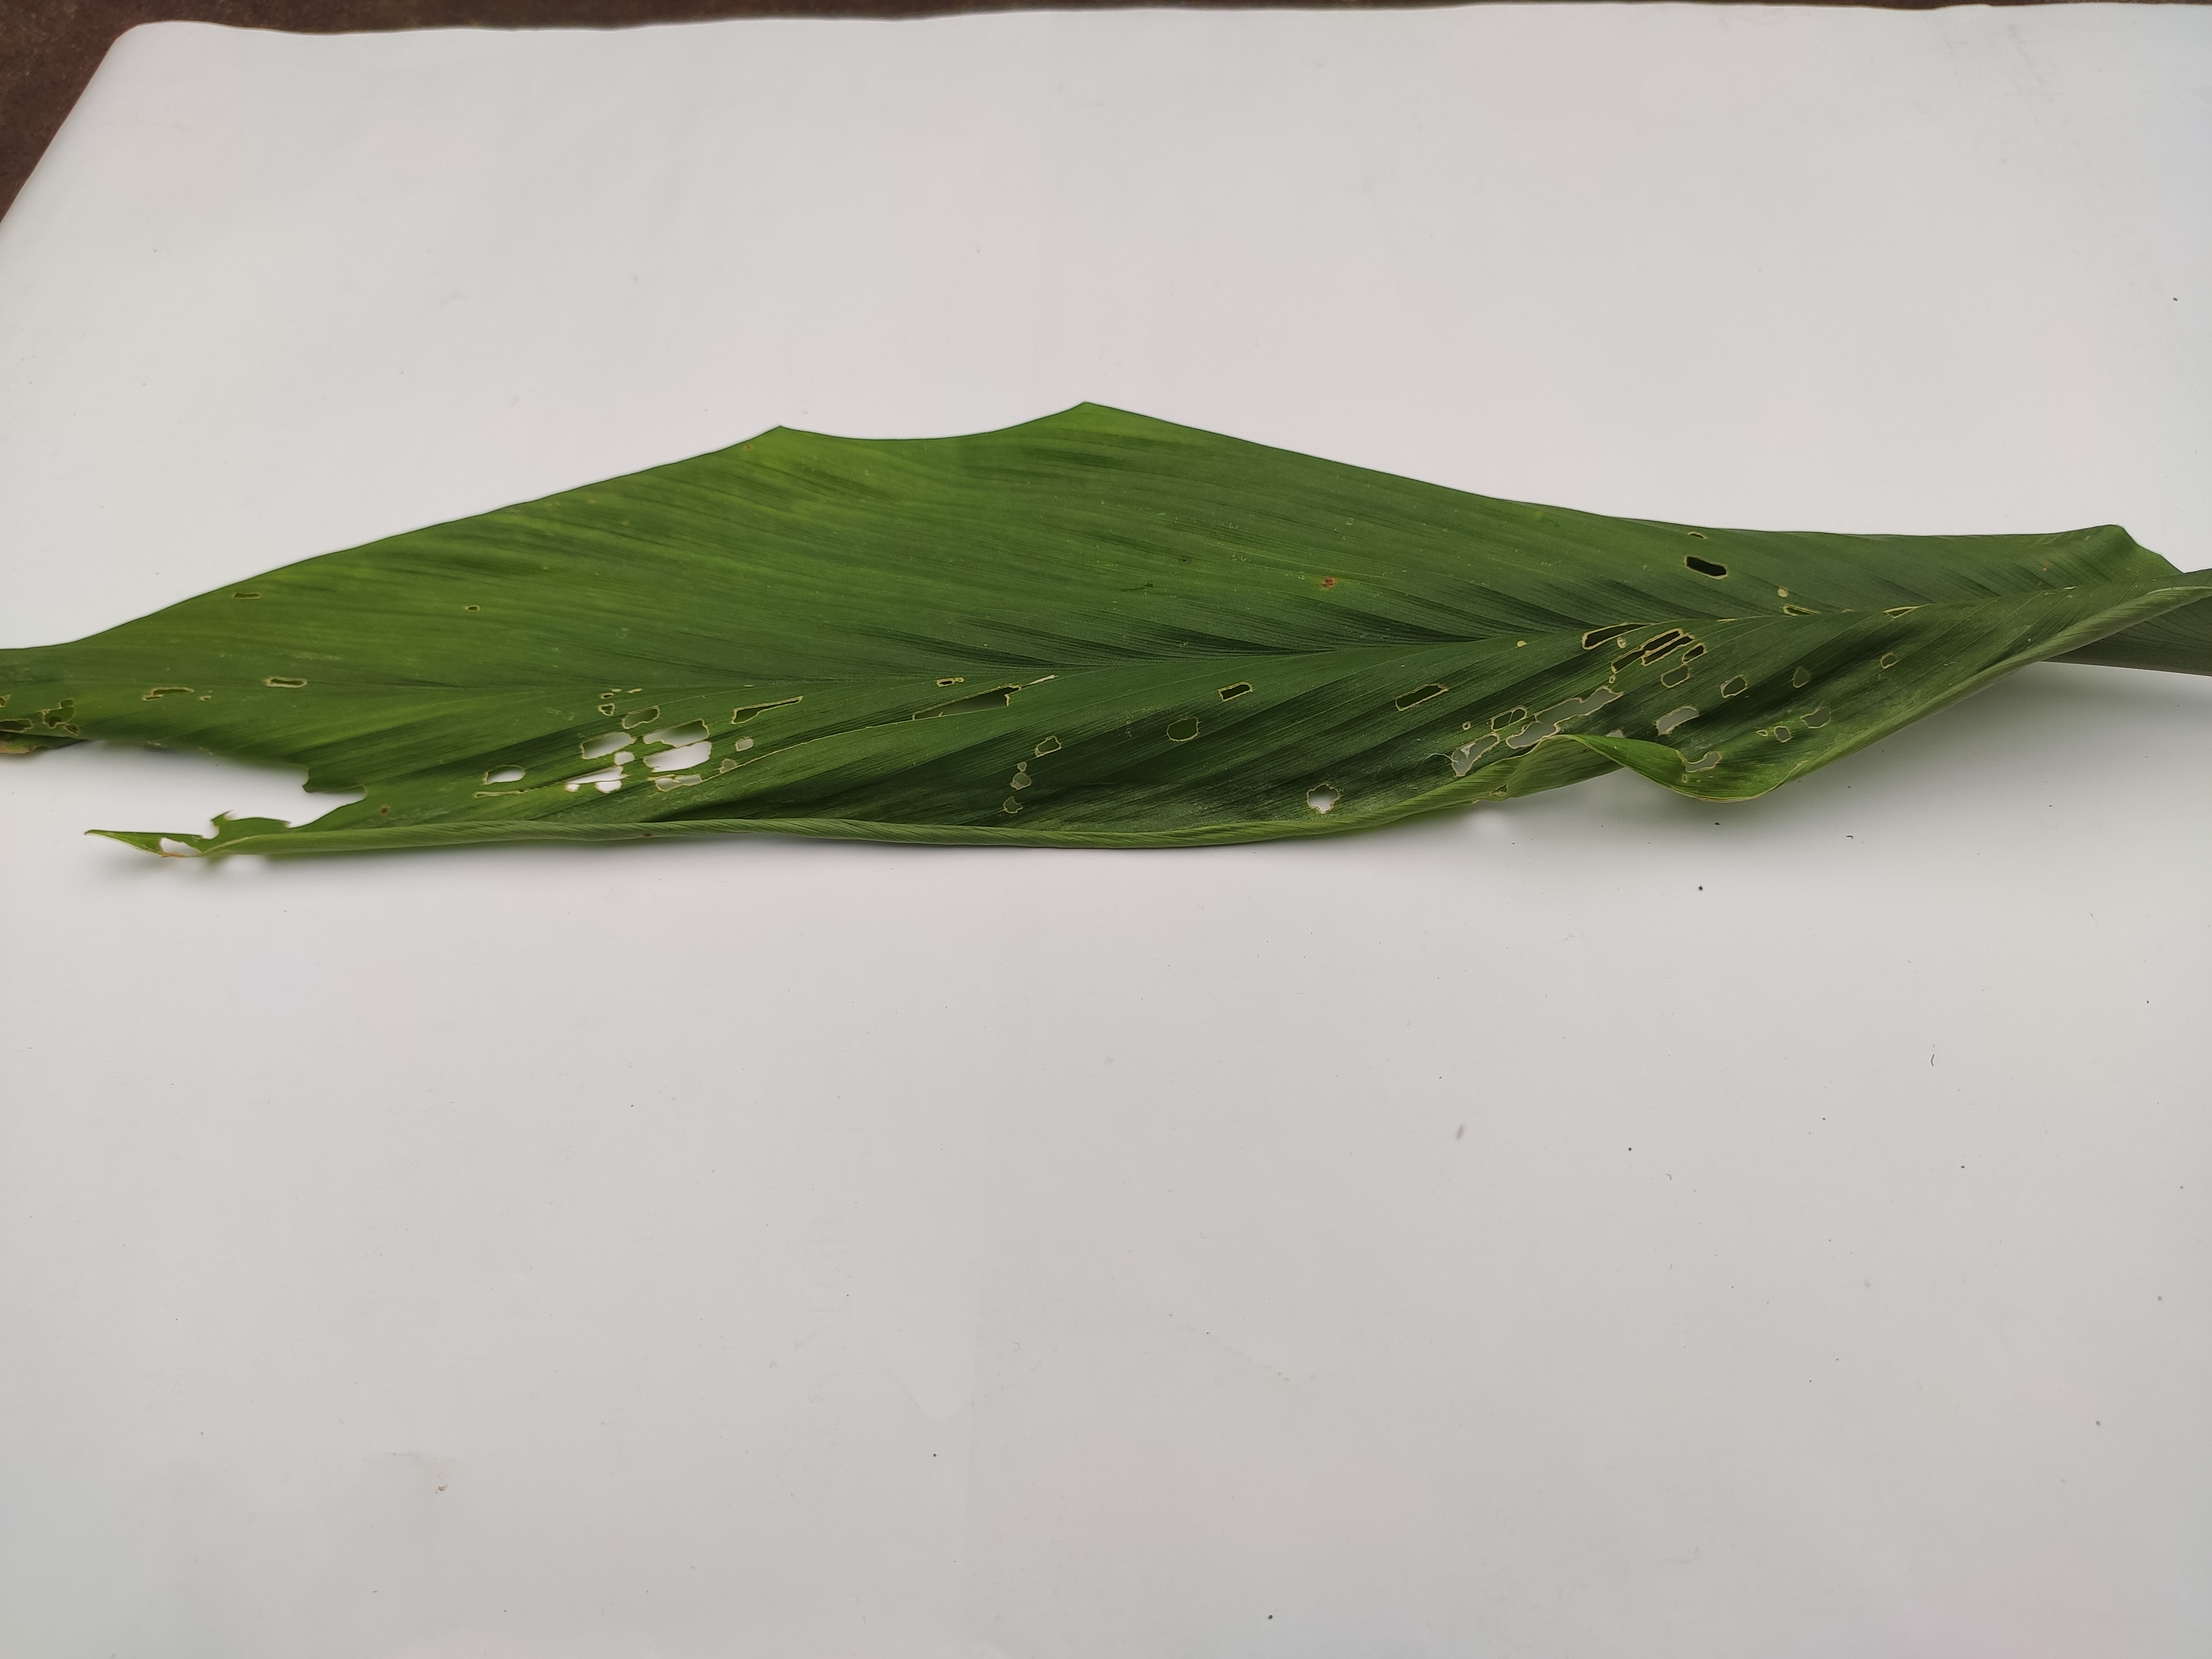
Label: Aphids_Disease